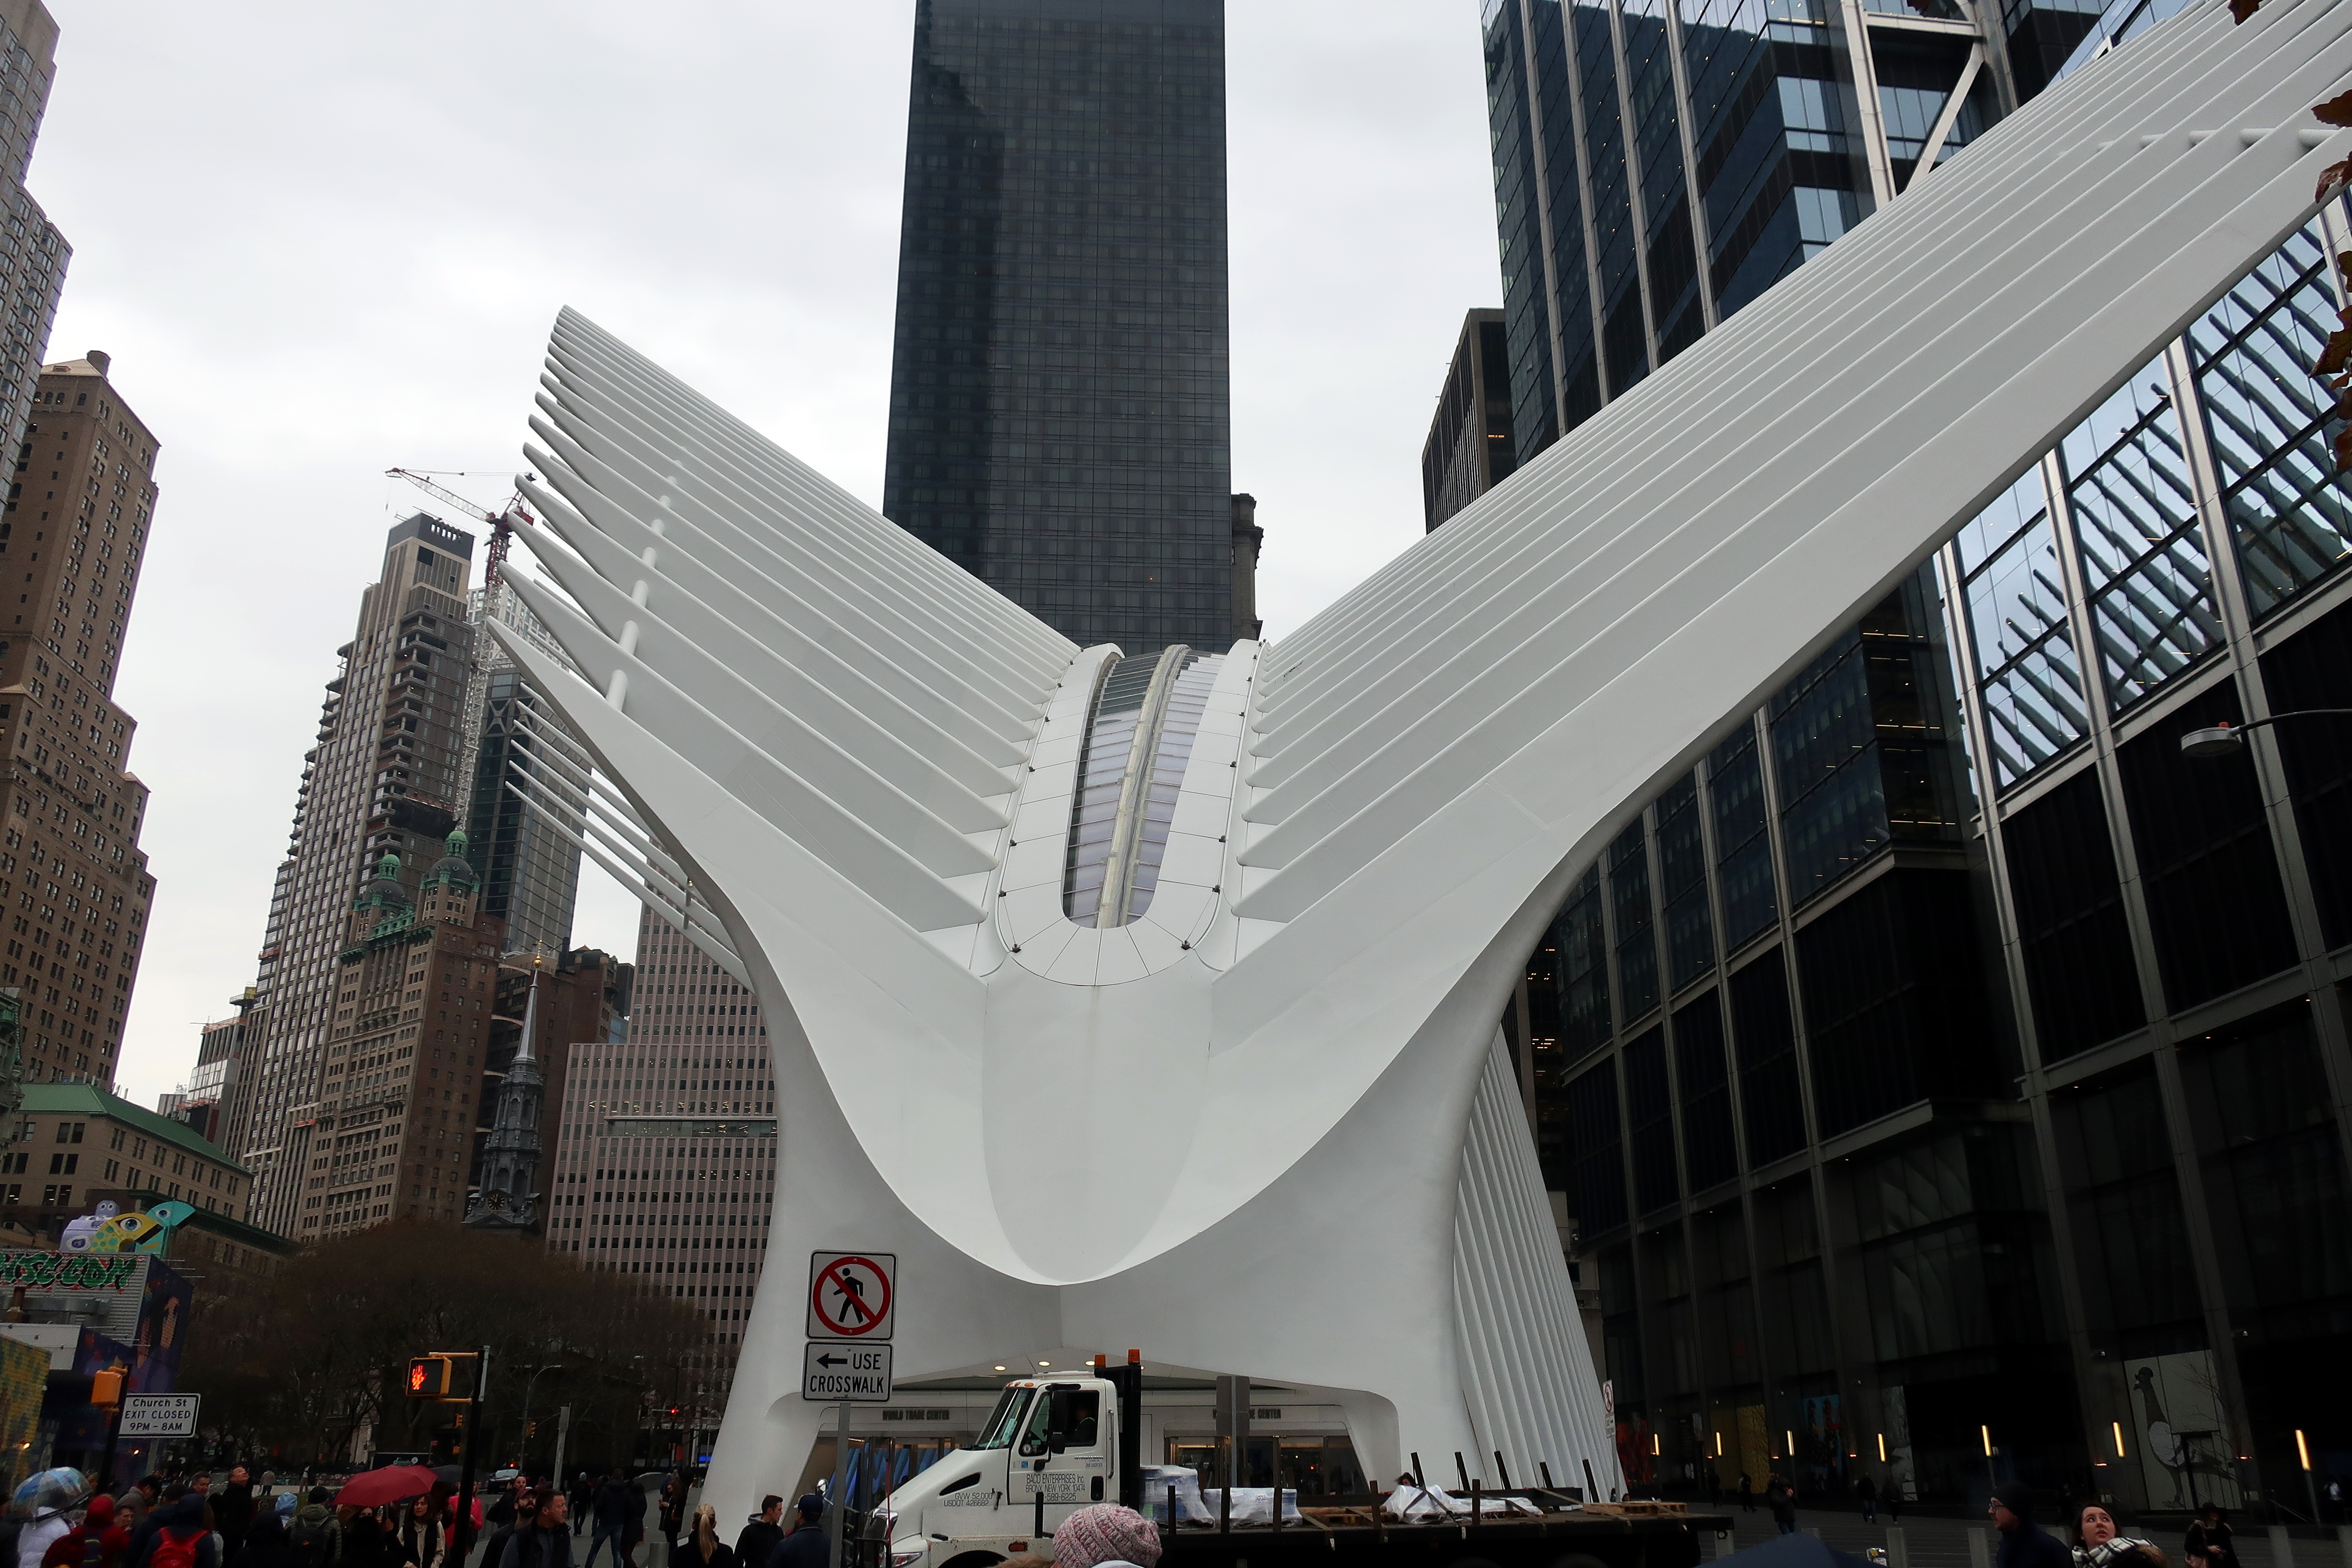
skyline, building, city, skyscraper, manhattan, downtown, dusk, evening, landmark, tower block, metropolis, urban area, geographical feature, human settlement, metropolitan area, architecture, sky, mixed use, facade, tourism